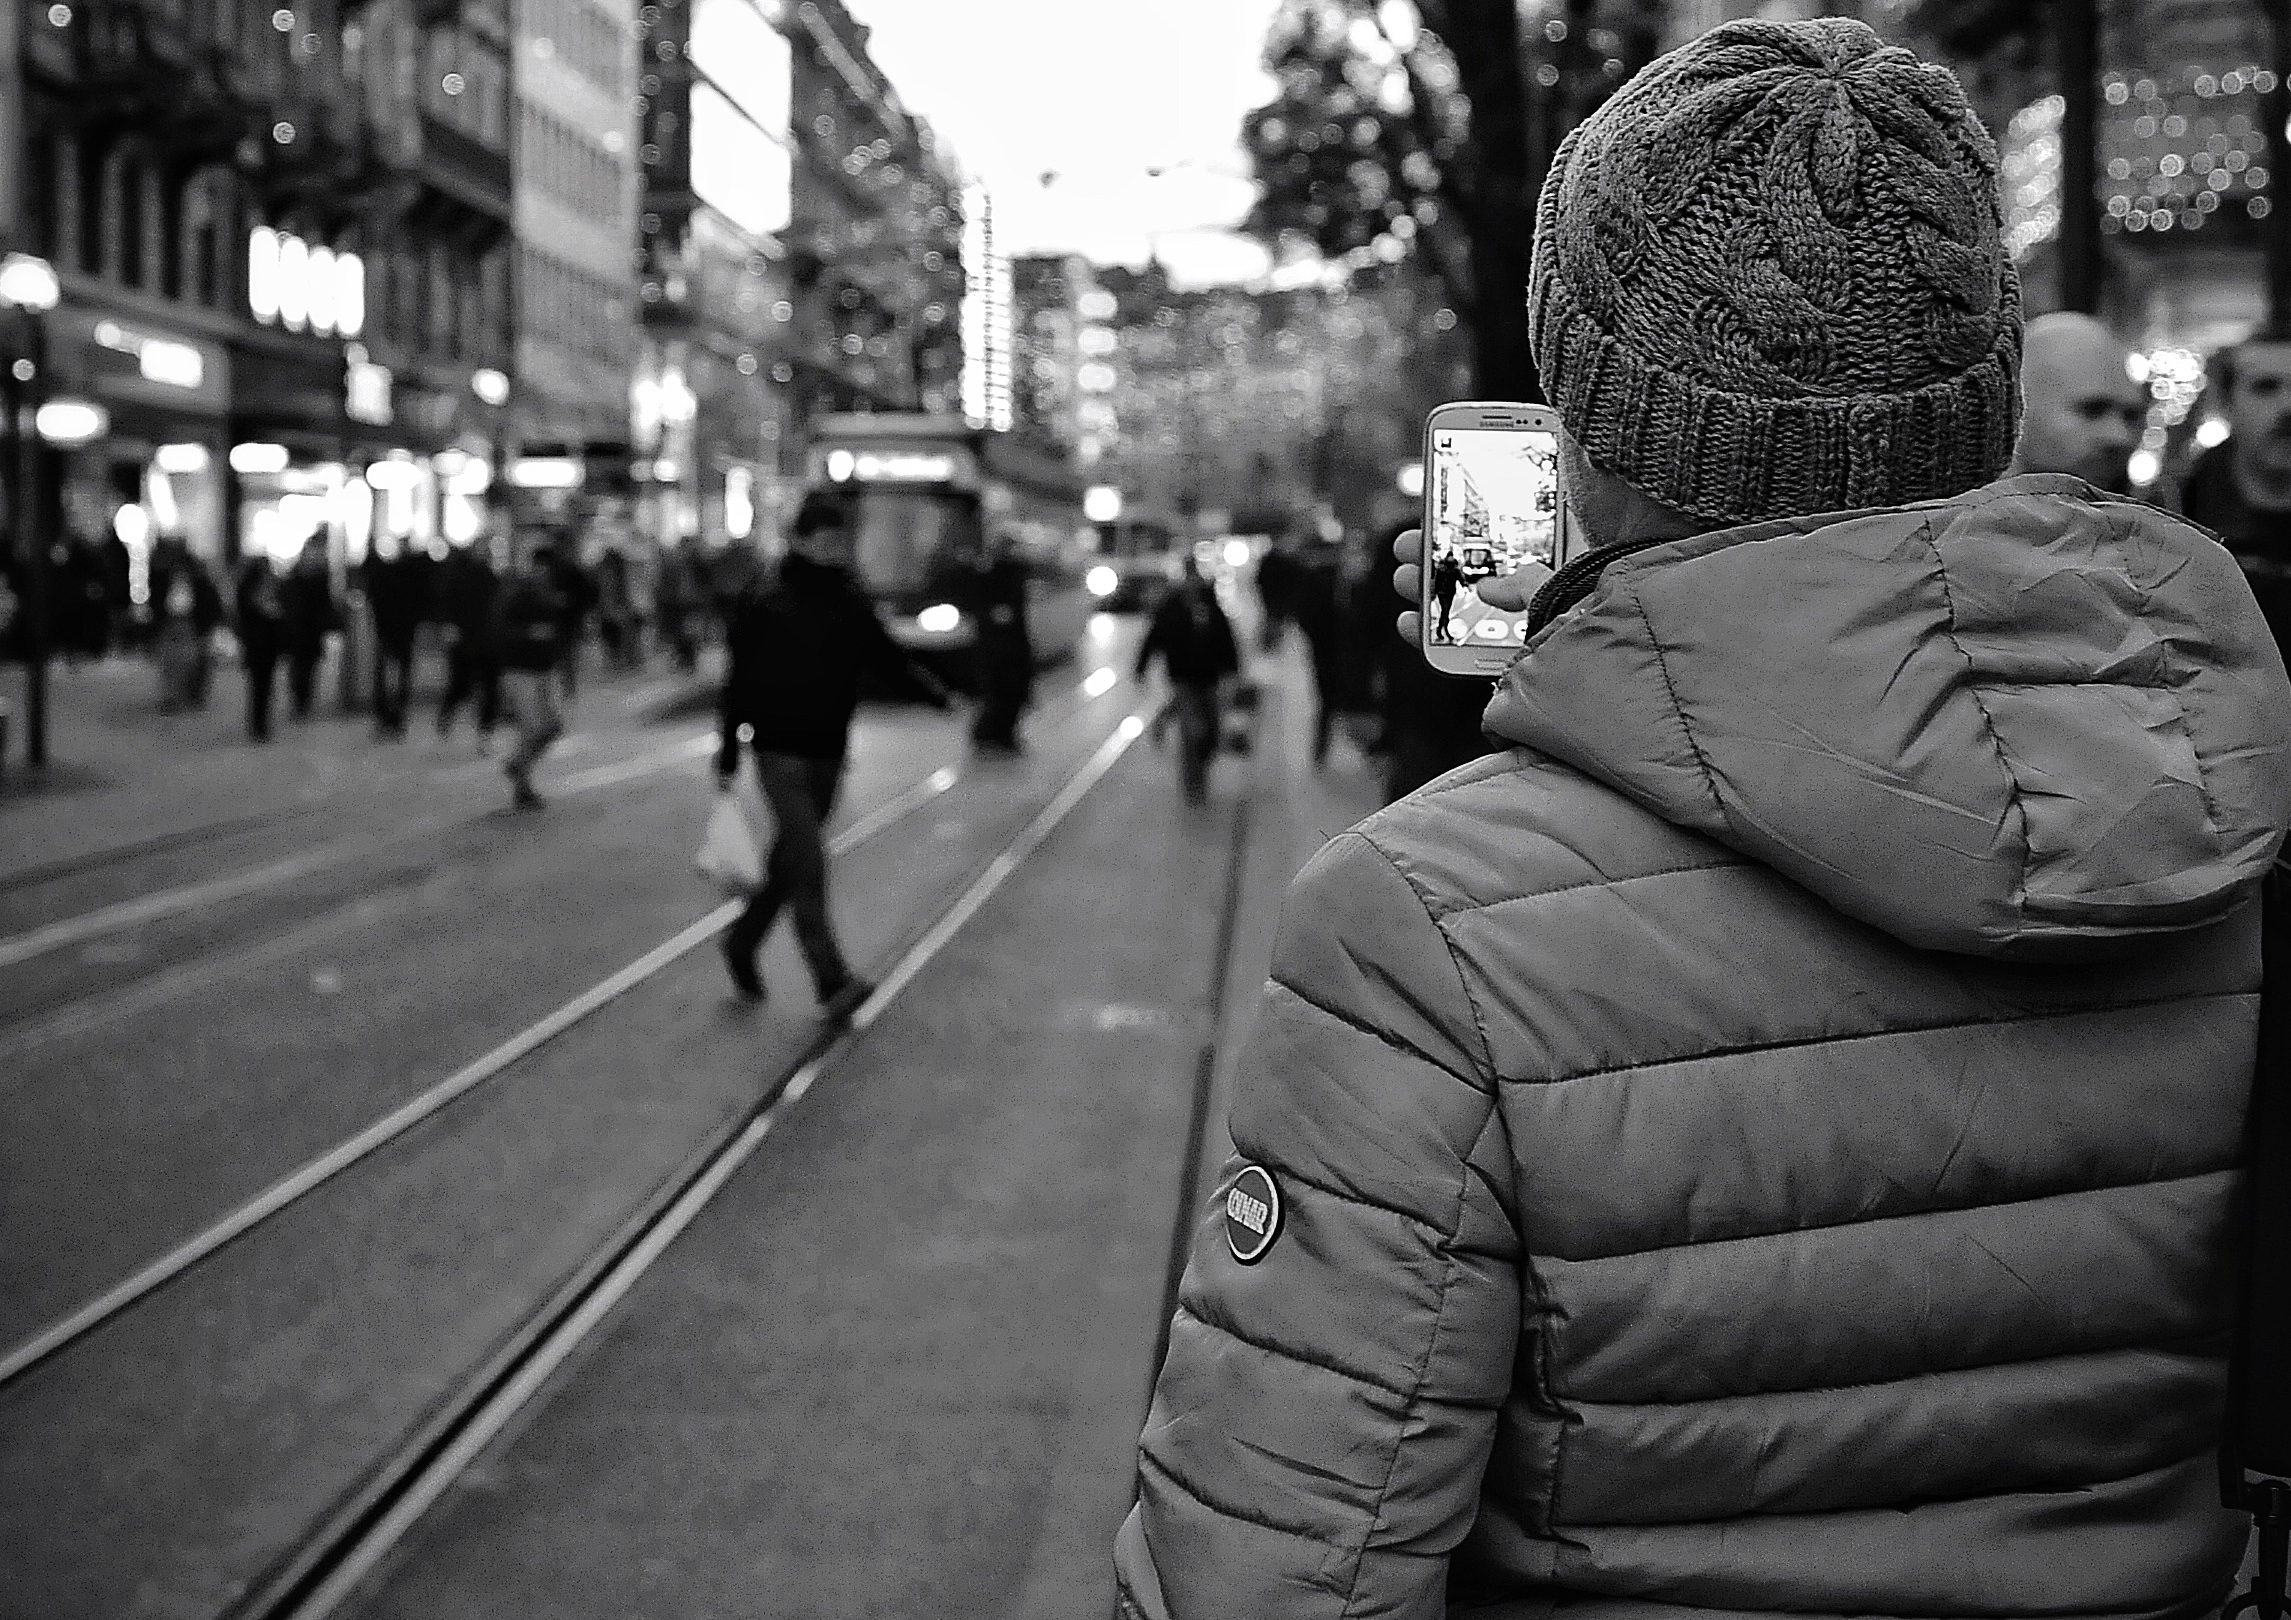
pedestrian, bokeh, black and white, people, road, street, photography, city, urban, crowd, nikon, black, monochrome, lane, flickr, bw, infrastructure, photograph, streetart, ch, schweiz, switzerland, strasse, zurich, blancoynegro, streetphoto, snapseed, flickrfriday, schwarzundweiss, streetscene, streetpix, thomas8047, onthestreets, bahnhofstrasse, iamnikon, d300s, blackandwithe, streetphotographer, streetartstreetlife, 175528, zurichstreets, z ri, z rigrafien, stadtz rich, diezeiten ndernsich, monochrome photography